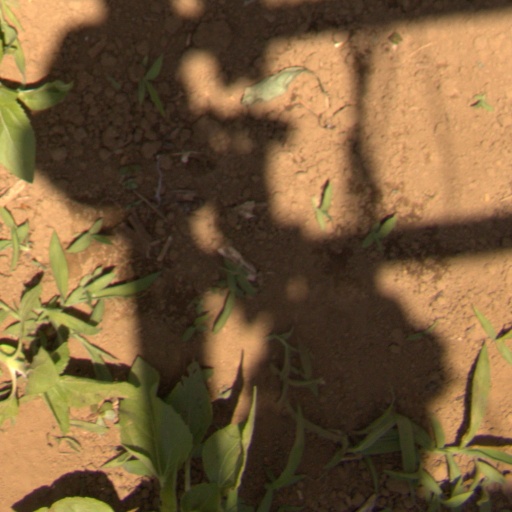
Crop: Jerusalem artichoke